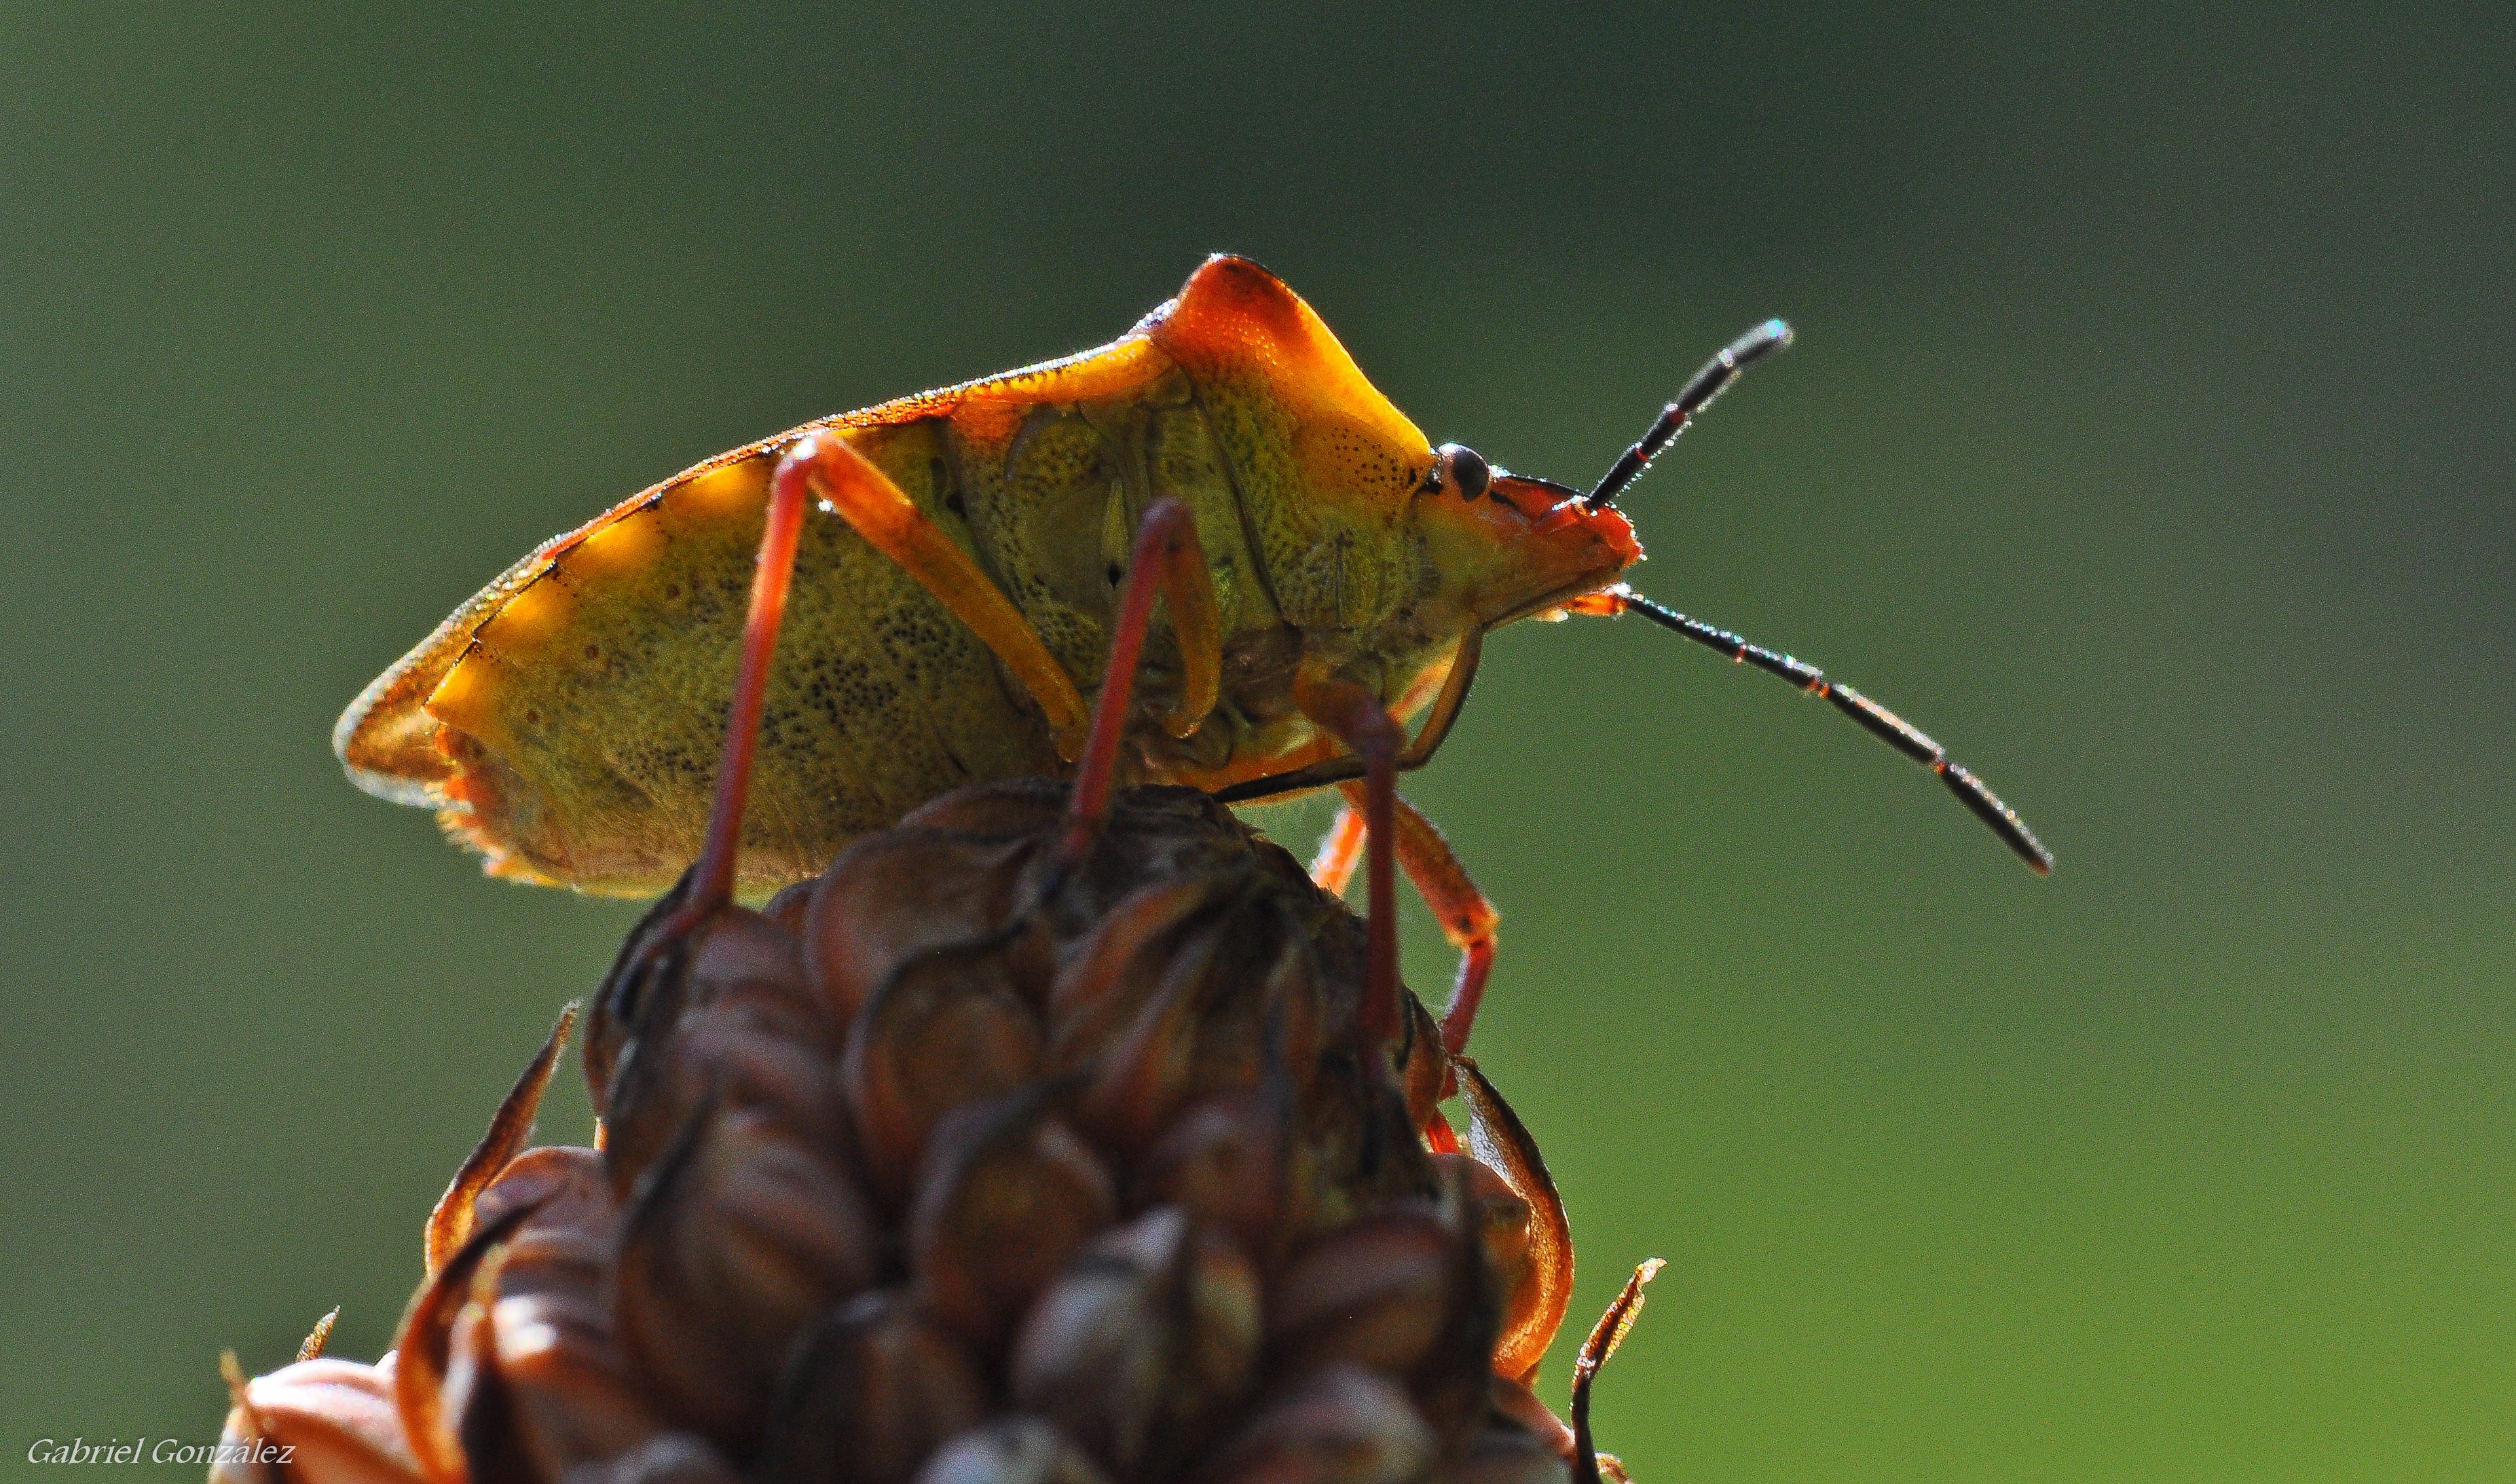
nature, photography, leaf, insect, macro, fauna, invertebrate, close up, animals, naturaleza, galicia, pontevedra, butterflies, espana, nectar, nikond90, ggl1, gaby1, xovesphoto, animales, mariposas, gphoto, sigma105mm, macro photography, arthropod, pontevedragaliciaespa a, leaf beetle, true bugs, dianhong